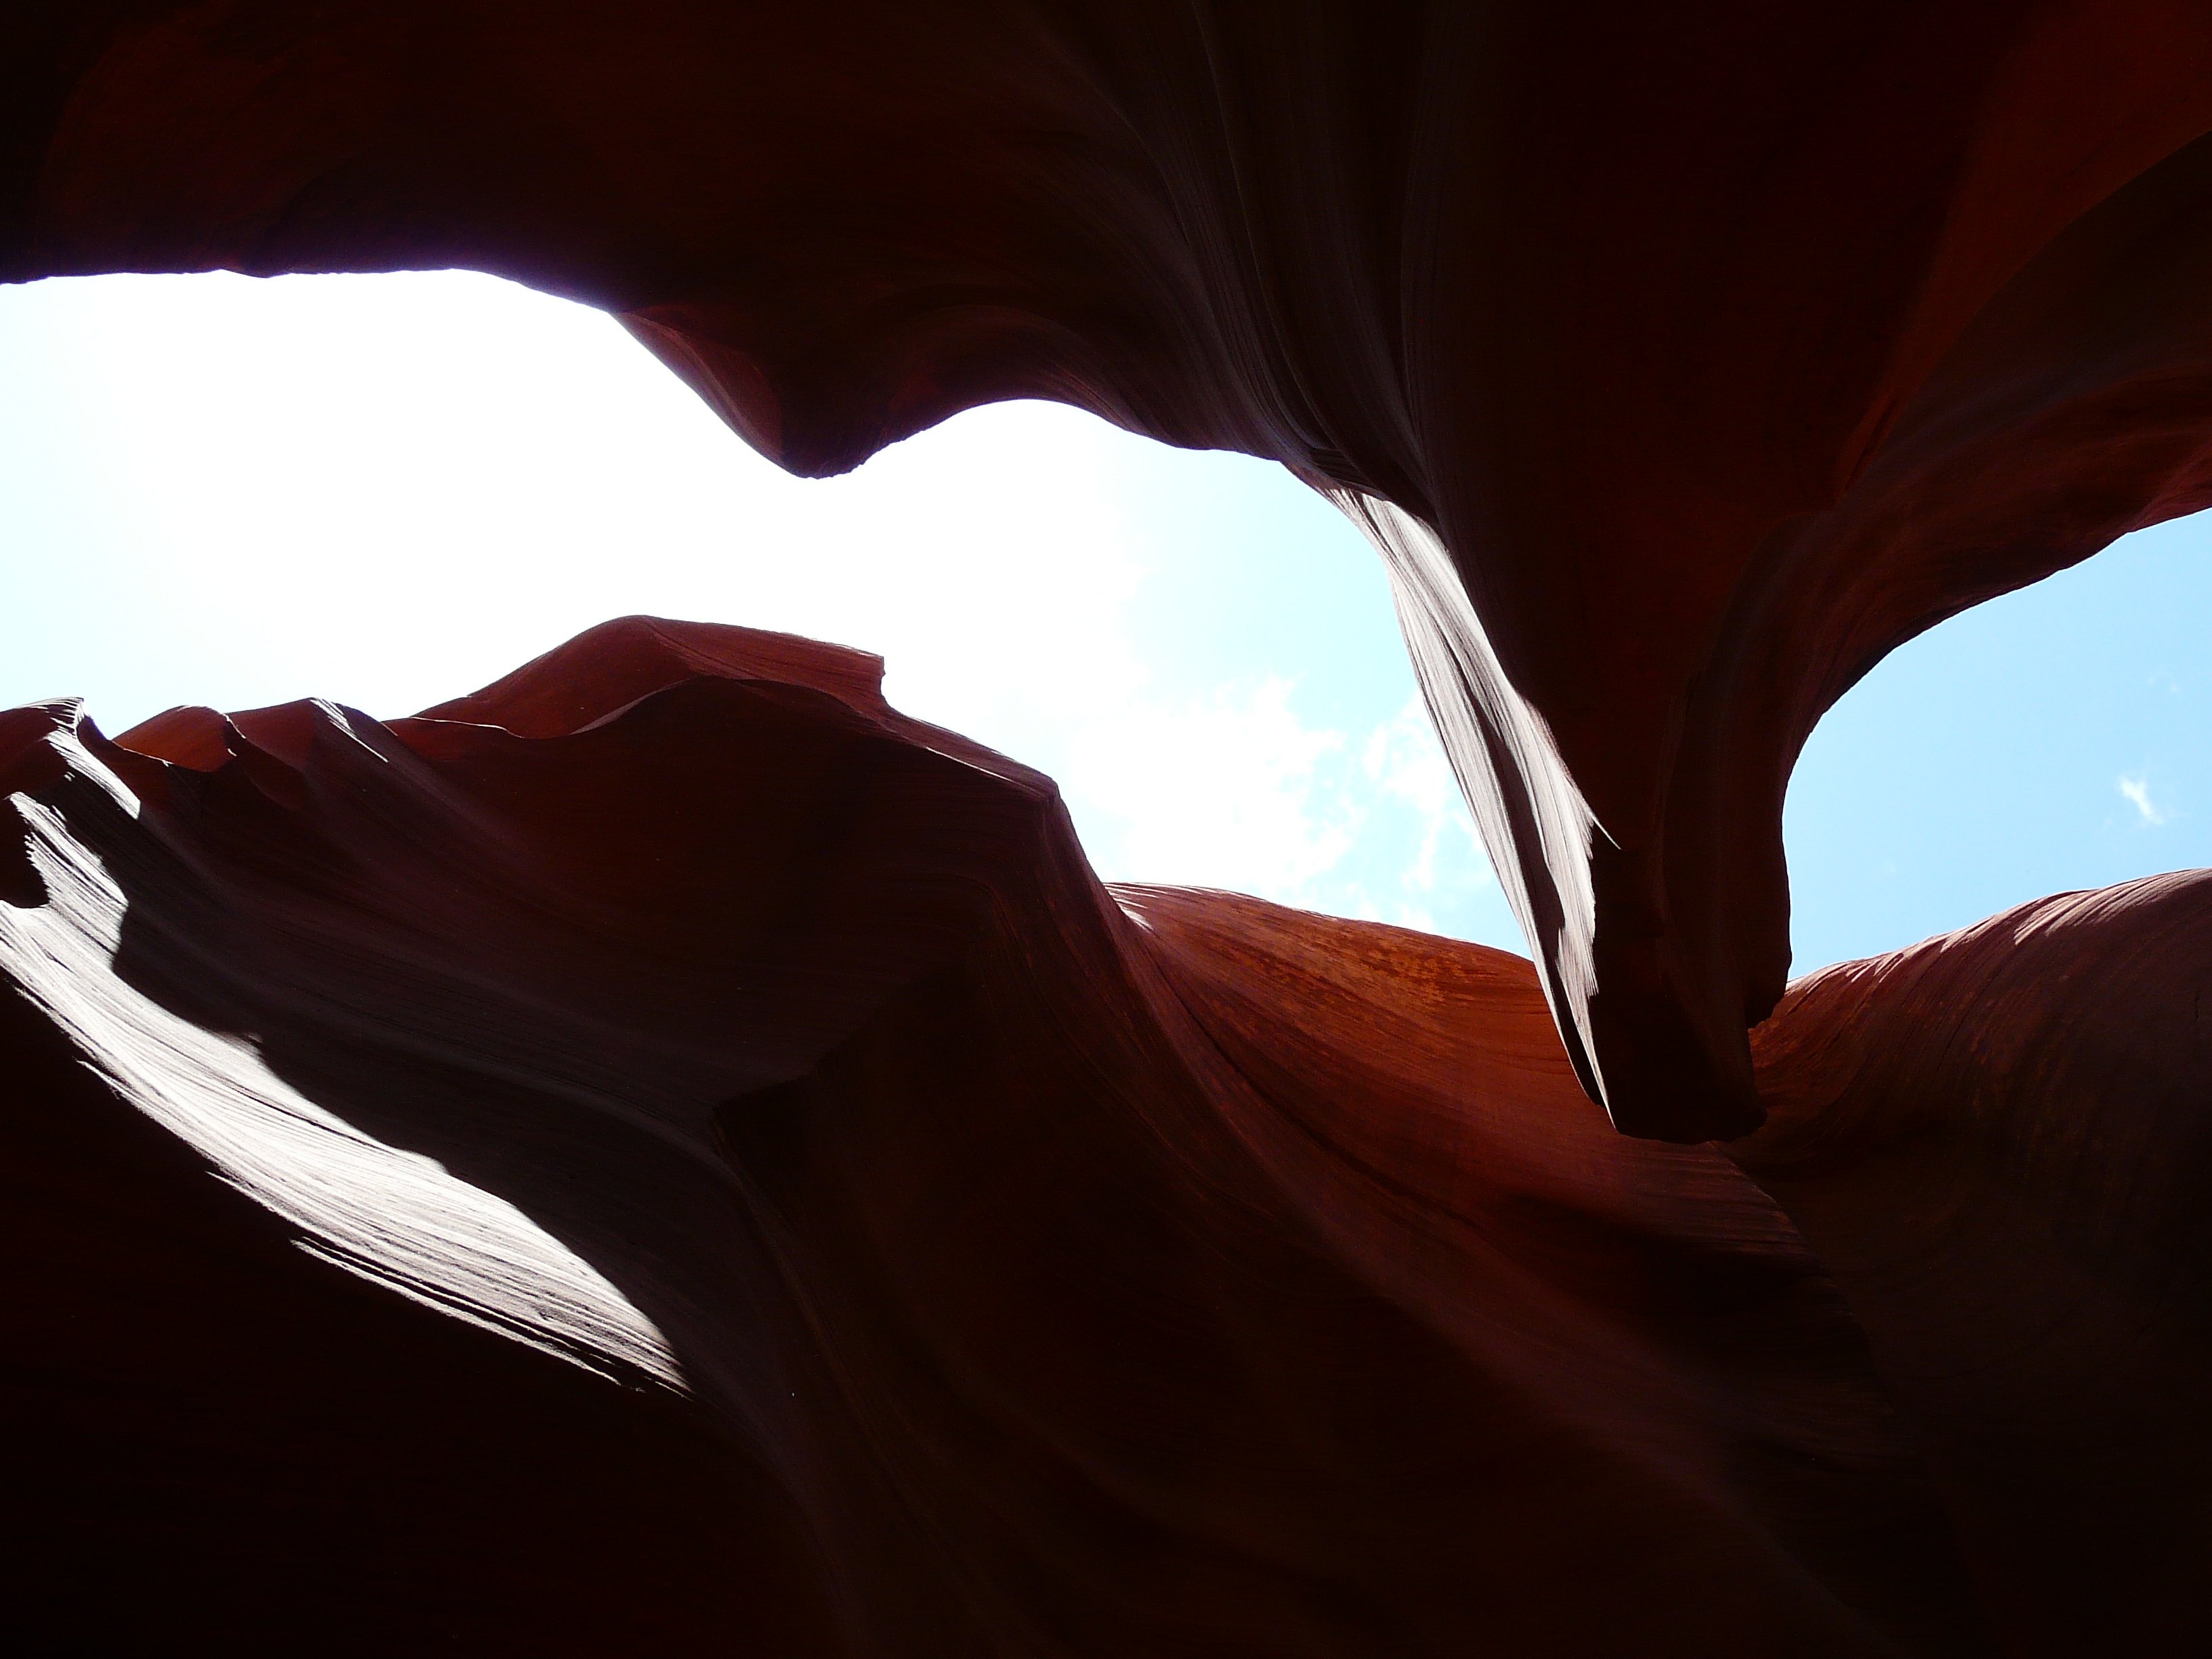
light, white, photography, sunlight, leaf, flower, petal, reflection, red, color, shadow, usa, darkness, blue, gorge, canyon, black, colorful, page, arizona, antelope canyon, close up, organ, macro photography, sand stone, slot canyon, lower antelope canyon, atmosphere of earth, computer wallpaper